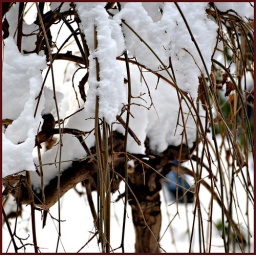
variations in brown and white